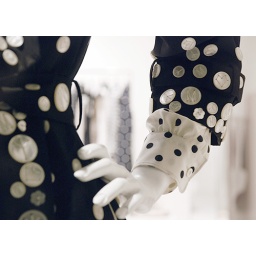
A button-bedecked trench dress in the regular window